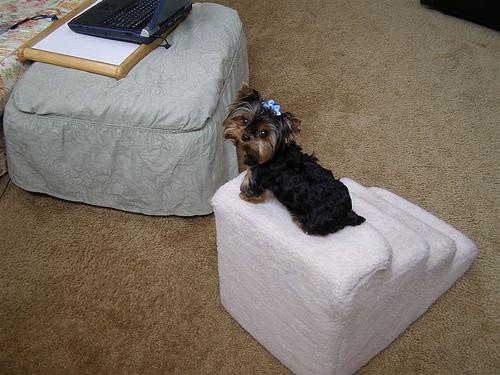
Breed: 340-n000120-Yorkshire_terrier